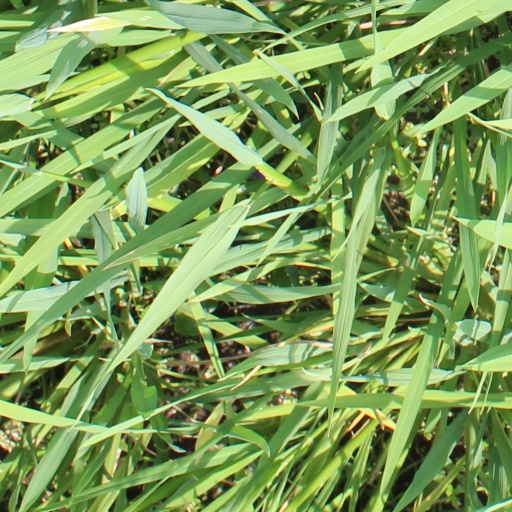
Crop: rice